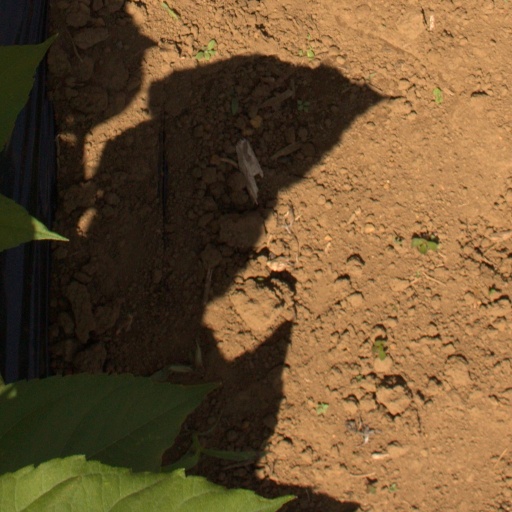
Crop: Jerusalem artichoke